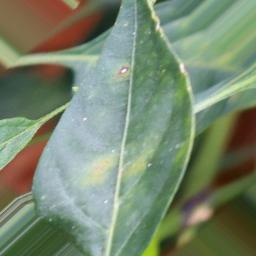
Label: cercospora